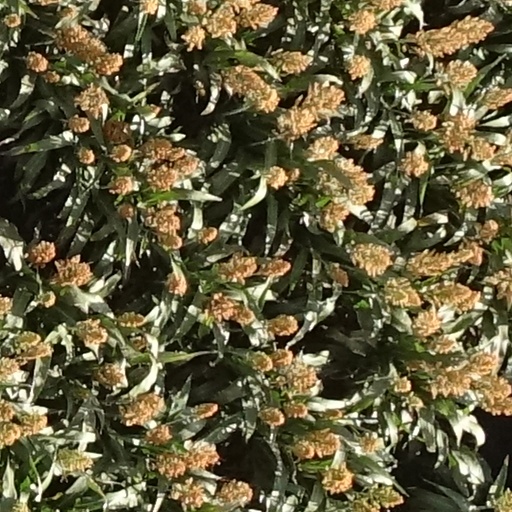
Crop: sorghum